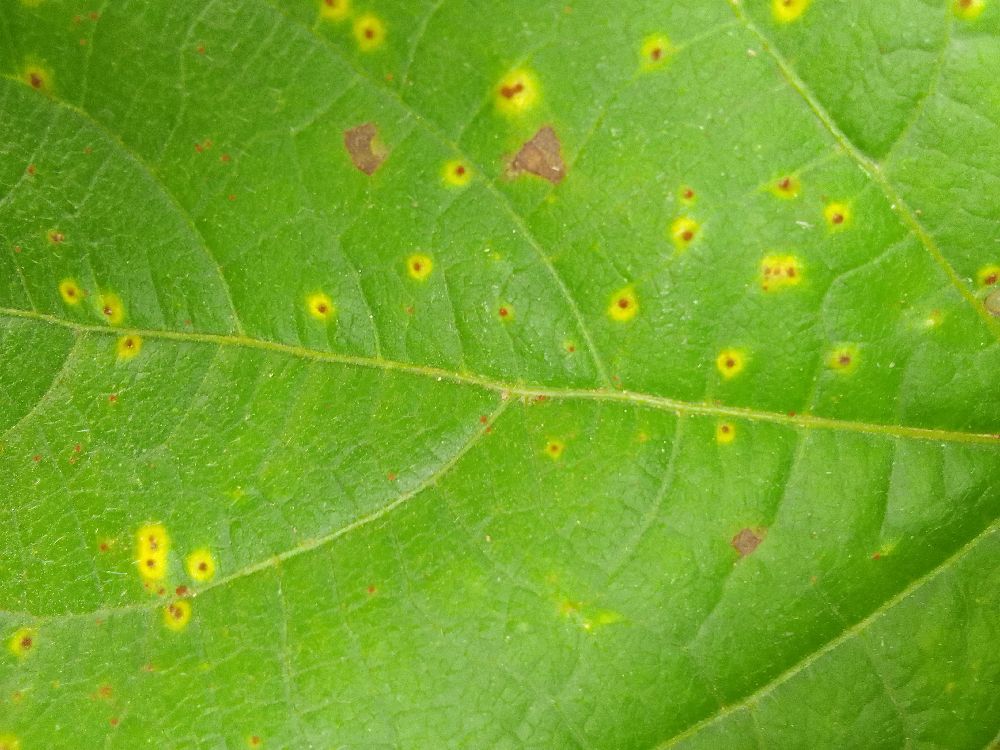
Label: rust